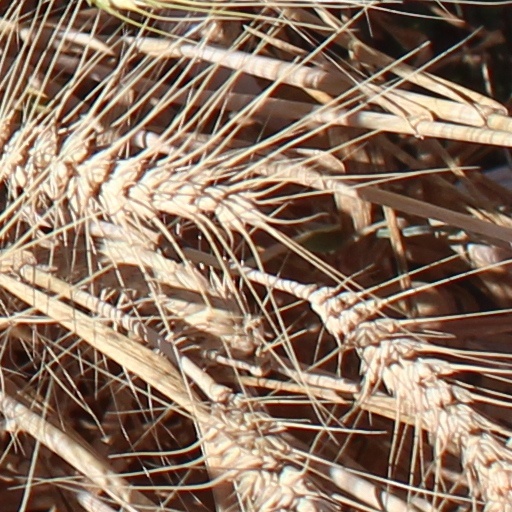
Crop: wheat